Marianne Moore

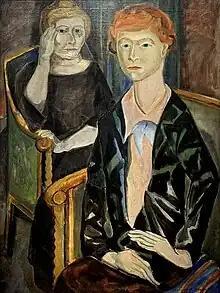
Moore and her mother, painted by Marguerite Zorach in 1925

Moore was involved in the American suffrage movement starting in her university years at Bryn Mawr, from 1905 to 1909. During this time in the American suffrage movement, Anna Howard Shaw had just taken over as president of the National American Woman Suffrage Association; Harriot Stanton Blatch formed the Equality League of Self Supporting Women, which started the practice of suffrage parades; and soon (in 1910) women in the state of Washington were granted the right to vote.